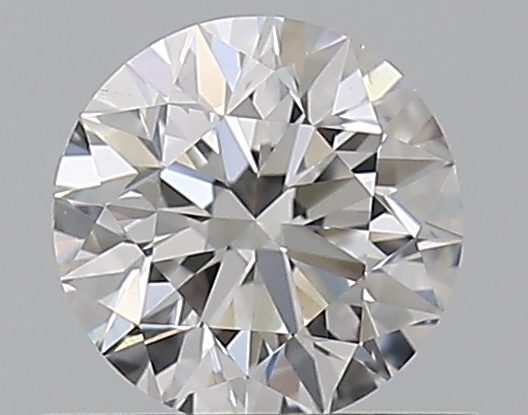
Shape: round
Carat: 0.5
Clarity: VS2
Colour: F
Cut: VG
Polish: EX
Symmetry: VG
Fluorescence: N
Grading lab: GIA
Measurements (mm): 4.99 x 5.02 x 3.21